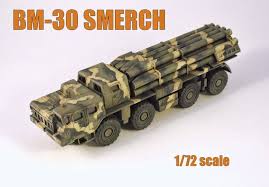
Label: Self Propelled Artillery